Fly line

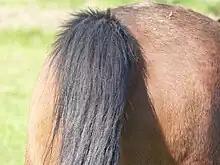
Horse Tail

The earliest fly lines were typically of a fixed length of eight to ten feet and constructed of horsehair. Long strands of horsehair from horse tails were woven to construct a tapered line of typically two strands at the tip and some 40 strands at the butt. Fixed length horsehair lines were the norm well into the 17th century and the hair from a stallion was the preferred material. Until the 19th century, fly lines were being made with woven silk which replaced horsehair as the material of choice. By the 19th century, fly lines were longer and called running lines that were stored on a fly reel and cast through guides on a fly rod.